Equestrian statue of Winfield Scott

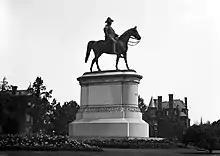
The Scott monument around 1919.

The statue received much criticism after it was installed. Critics said Scott was being portrayed as "too old, too fat, too stiff, too short-legged." He was described as looking like "an old sack of flour" and irritated because his hand was resting on his hip. The horse was ridiculed even more. One reporter said the horse looked like it was "suffering slightly from ringbone lameness and not daring to travel faster than a walk." The proportions of the horse received the greatest amount of criticism, with observers calling it "too light, too delicate, too thin, too timid, and dreadfully proportioned." Upon seeing the monument, General Philip Sheridan reportedly told his wife to never let him be immortalized in such a manner. Kathryn Allamong Jacob, author of "Testament to Union: Civil War Monuments in Washington, D.C.", considers it one of the worst equestrian monuments in the city, especially when compared to the nearby "Major General George Henry Thomas" statue, considered one of the city's best. A 2000 article in "The Washington Post" described it as the city's oddest equestrian statue.